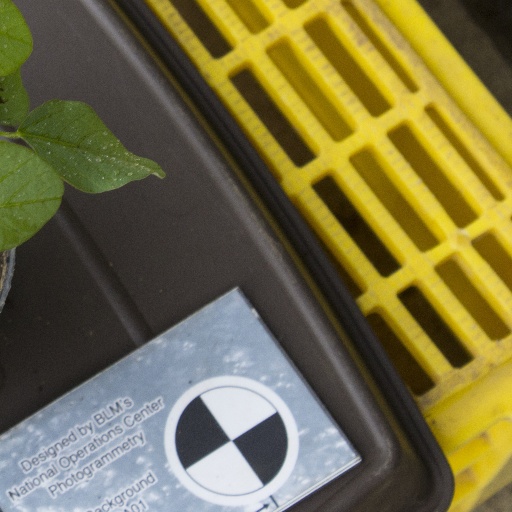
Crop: soybean